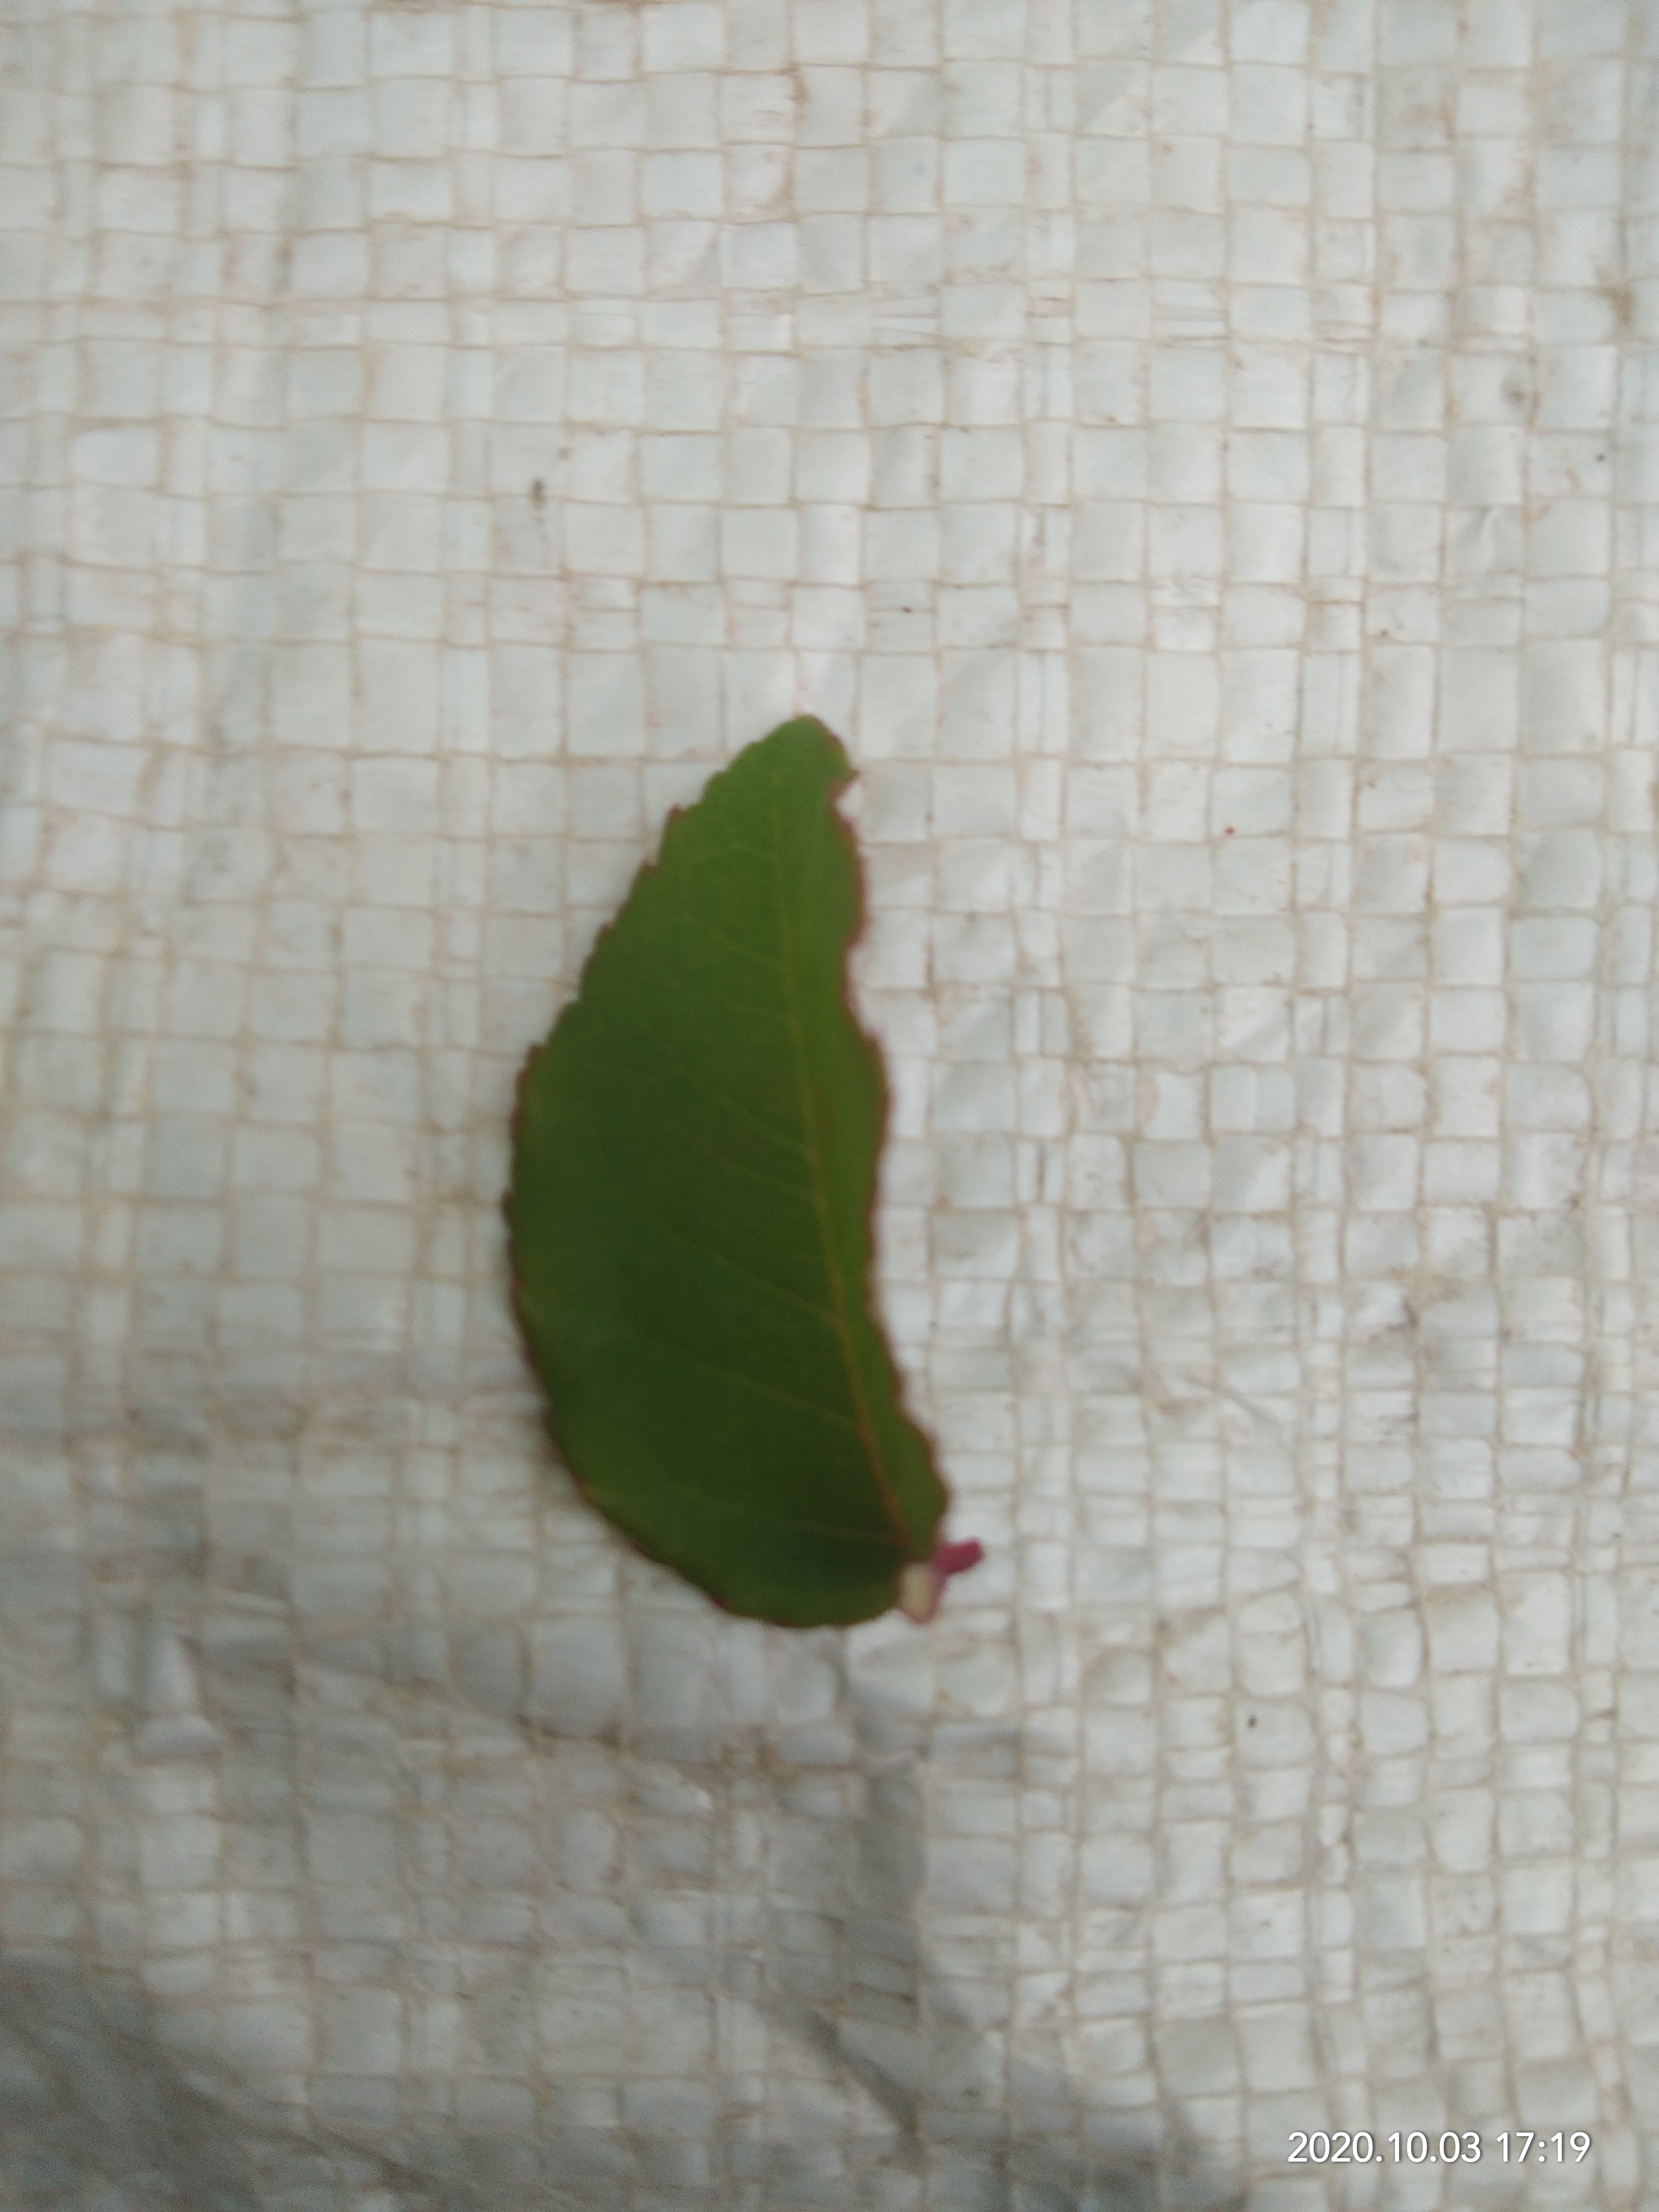
Plant: Rose